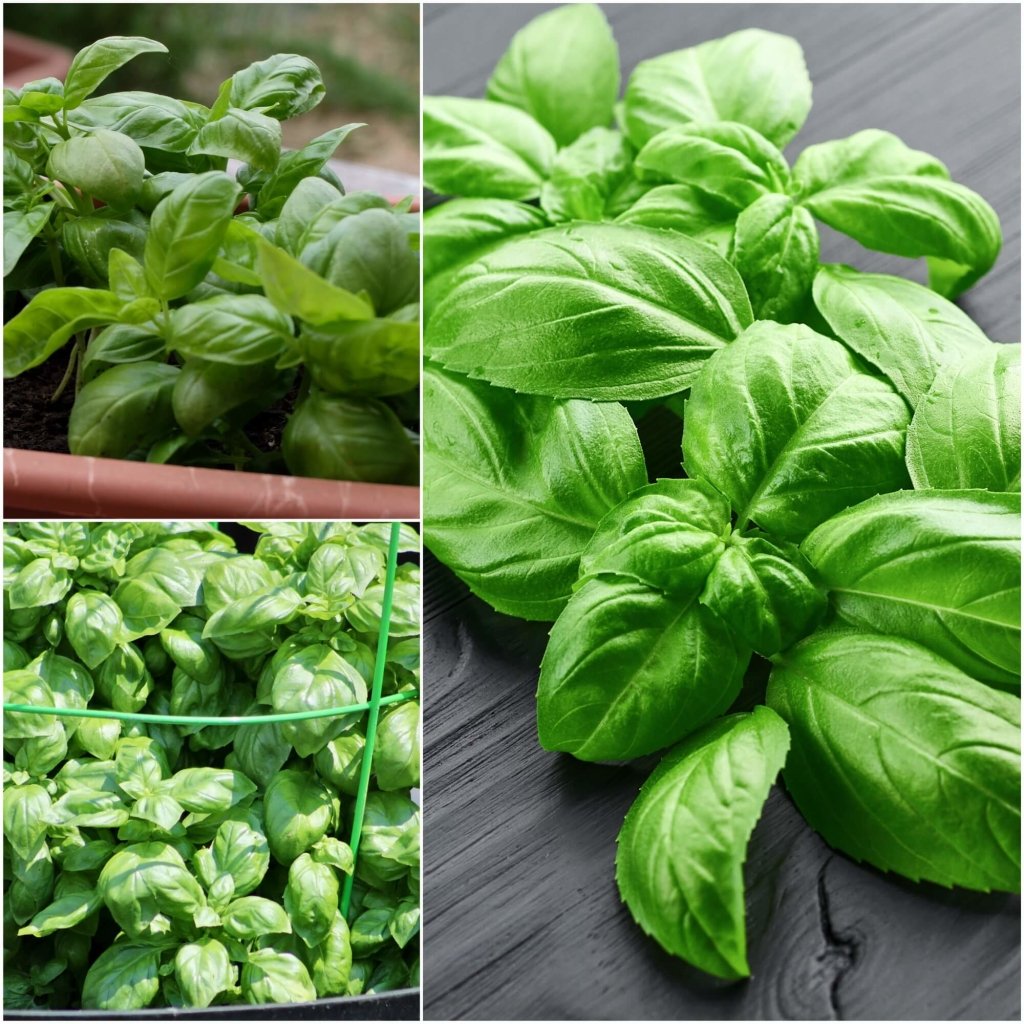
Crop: unknown
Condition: basil